Ayah Bdeir

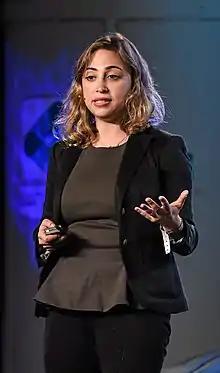
Ayah Bdeir in November 2014

Ayah Bdeir (born 1982 in Montreal, Quebec) is a Lebanese-Canadian entrepreneur, inventor, and innovator. She is the inventor and CEO of littleBits, a company that produces modular electronics kits for education and prototyping. She is also the co-founder of Daleel Thawra, a directory of protests, initiatives, donations for the Lebanese Revolution.